Wipeout (2008 game show)

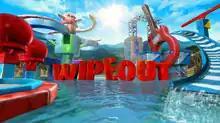
Title card layout used starting from Season 4

Wipeout is an American television game show that features contestants competing in (what was billed as) the "World's Largest" obstacle course which originally aired on ABC from June 24, 2008, to September 7, 2014. In 2021, the show was rebooted on TBS, with John Cena, Nicole Byer, and Camille Kostek as hosts.